Complex polytope

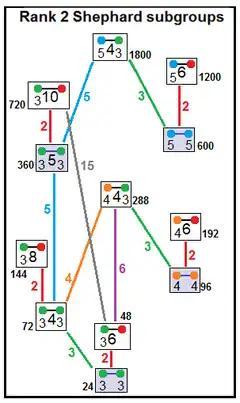
12 irreducible Shephard groups with their subgroup index relations. Subgroups index 2 relate by removing a real reflection: [2"q"] → ["q"], index 2. [4] → ["q"], index "q".

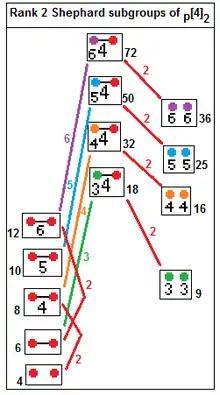
[4] subgroups: p=2,3,4... [4] → ["p"], index "p" [4] → []×[], index 2

Coxeter enumerated this list of regular complex polygons in formula_2. A regular complex polygon, {"q"} or , has "p"-edges, and "r"-gonal vertex figures. {"q"} is a finite polytope if ("p"+"r")"q">"pr"("q"-2).